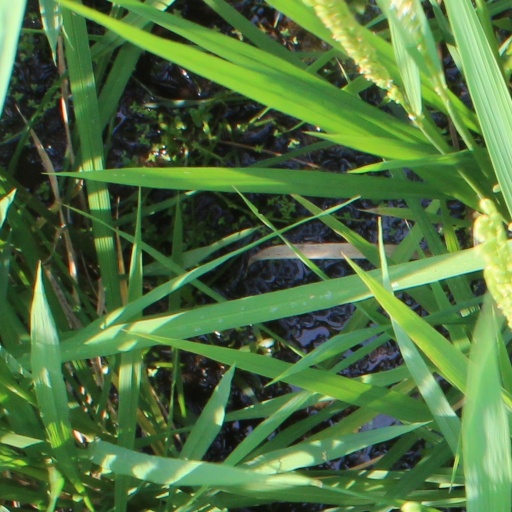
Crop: rice